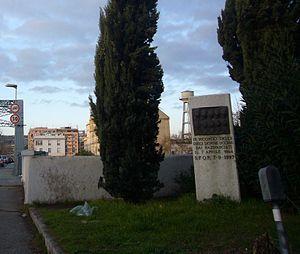
Résistance romaine est un terme qui définit la période historique qui va du 8 septembre 1943 au 4 juin 1944, date de la libération de Rome par les troupes alliées, pendant laquelle un grand nombre de citoyens romains se sont opposés ouvertement ou clandestinement à l'occupation allemande de Rome.